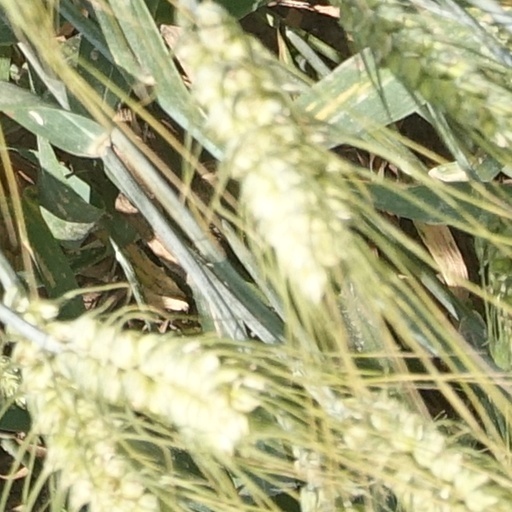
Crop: wheat